Abraham Niclas Edelcrantz

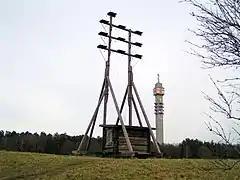
A replica of Edelcrantz's optical telegraph in Stockholm

He eventually developed his own system which was quite different from its French counterpart and almost twice as fast. His system was based on ten collapsible iron shutters. The several positions of the shutters formed combinations of numbers which were translated into letters, words or phrases via codebooks. The telegraph network was made up of telegraph stations positioned at about 10 kilometres from one another.